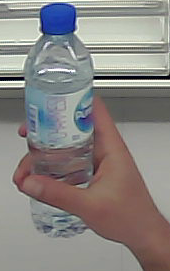
Product: nestle_water